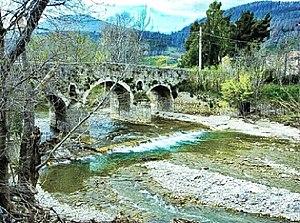
Le Cervaro est un petit fleuve côtier d'Italie. Il naît près de Monteleone, passe à Bovino et tombe dans le golfe de Manfredonia après un cours de 105 kilomètres.